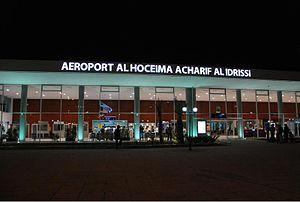
Aéroport Al Hoceima - Cherif-Al-Idrissi العربية: مطار الحسيمة الشريف الإدريسي
L'aéroport Al Hoceima - Cherif Al Idrissi est un aéroport international situé près d'Al Hoceima au nord du Maroc.